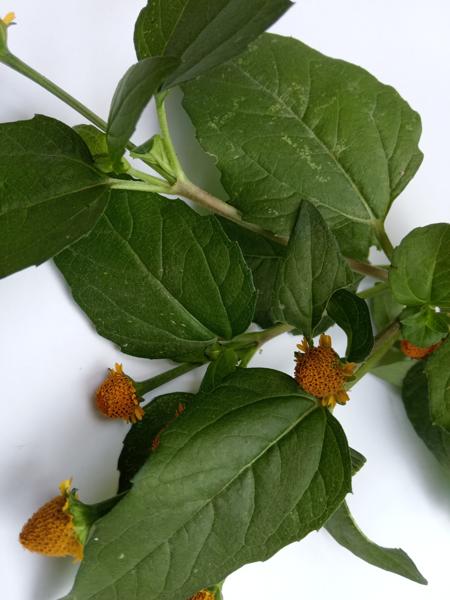
Weed species: Synedrella nodiflora